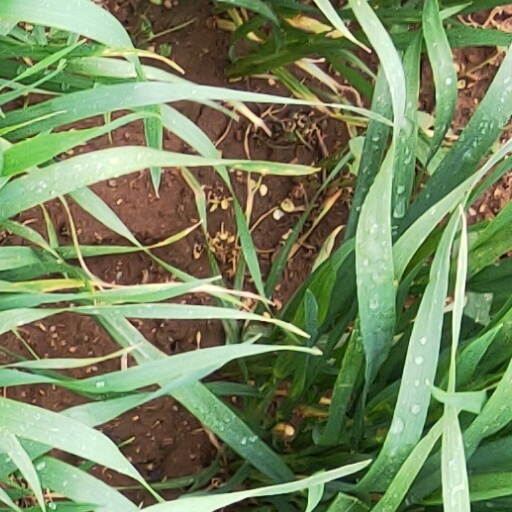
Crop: wheat